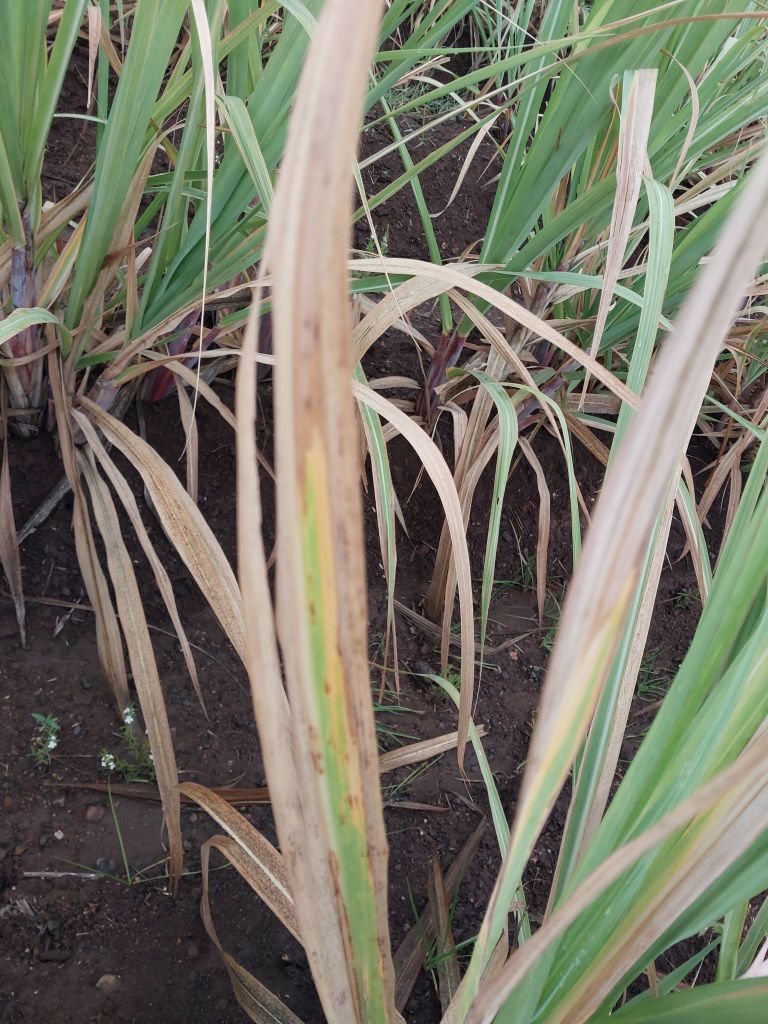
Label: BrownRust